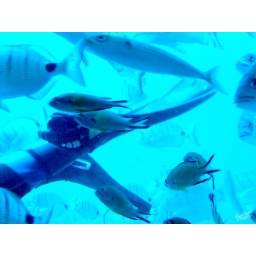
A diver swam by the sub with food to bring all the fish by the window for the passangers